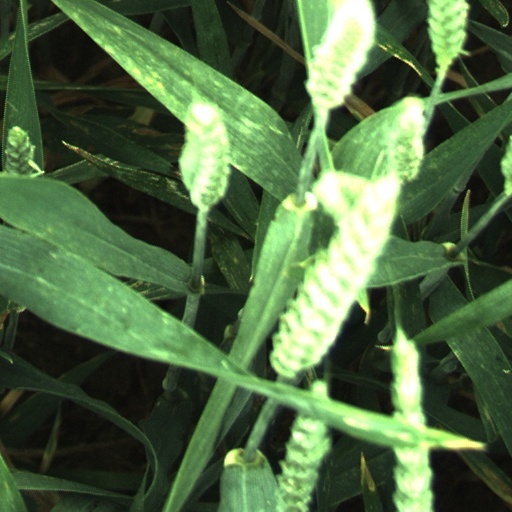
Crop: wheat